Shortfin spiny eel

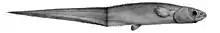
Another drawing

"Notacanthus bonaparte" is grey or pink in colour and has a maximum length of . It has a short snout, long head, mouth on the underside. Its dorsal fin has up to nine spines, while the anal fin is long and has up to fourteen spines. Males are smaller and have enlarged nasal rosettes.